William Waterfield House

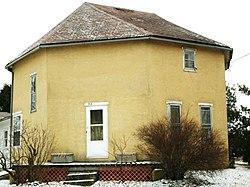

The William Waterfield House, also known as the Waterfield Octagon House, is a historic building located in Raymond, Iowa, United States. Built in 1867, it was added to the National Register of Historic Places on October 19, 1978. Waterfield was a New Jersey native who settled in Iowa in 1856 as a farmer, eventually operating a hotel in Raymond, possibly in this house. He was a student of phrenology and as a result he built this octagon house. Its thick walls are covered with stucco, which hides its exterior of ashlar limestone. The house is capped with an unusual hipped roof that is formed by extending its east and west roof planes.